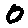
Label: 0